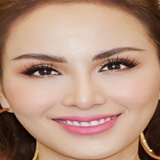
hoa hậu Lưu Thị Diễm Hương